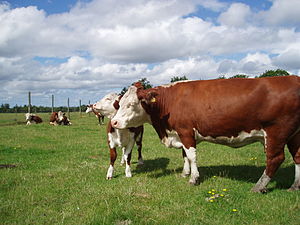
Herefordkvæg
Hereford kvæg
Herefordkvæg.
Hereford kvæg er en kødkvægsrace, der oprindeligt stammer fra Herefordshire i England. På verdensplan er det den mest udbredte kødkvægsrace. I Danmark, hvor den har været anvendt siden midten af 1950'erne, er det den næstmest udbredte kødkvægsrace.